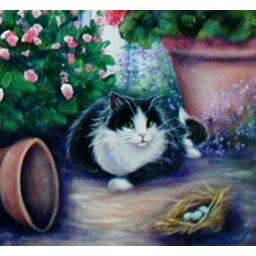
Garden tuxedo cat in the flower garden guarding a robin egg nest painting I did.